Bellerive, Tasmania

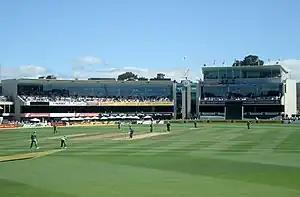
Bellerive Oval, members pavilion and media area

Bellerive is a suburb of the City of Clarence, part of the greater Hobart area, Tasmania, Australia. It stretches from Kangaroo Bay, bordering Rosny Park, along the shoreline of Bellerive Esplanade to Kangaroo Bluff, then to Bellerive Beach, and east to Second Bluff where Bellerive meets Howrah. To the north, Bellerive is bordered by the foothills of Waverly Flora Park.